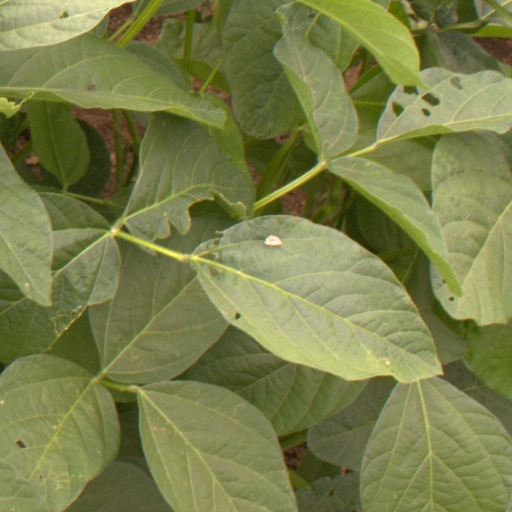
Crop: soybean